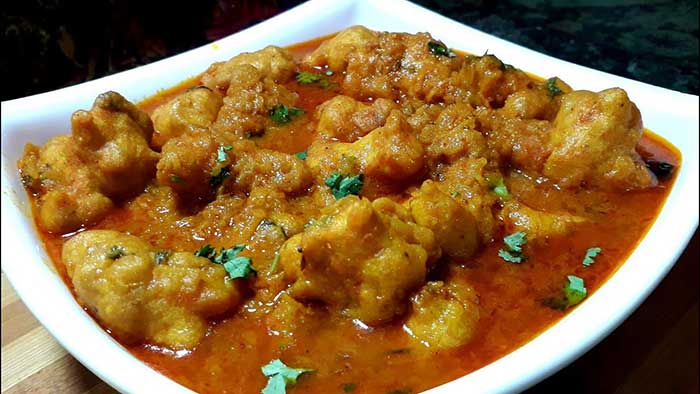
Dish: pakode